The Hero: Love Story of a Spy

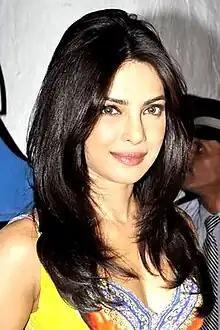
Miss World 2000 Priyanka Chopra made her Bollywood debut with the film, winning the Stardust Award for Best Supporting Actress for her performance

"The Hero: Love Story of a Spy" garnered mixed to positive reviews from critics. Deepa Gumaste of "Rediff.com" praised the film, calling it a "comicbook spy movie", comparing it to "Die Another Day" (2002) and "" (2000), and wrote, "At last an original "desi" spy who combines the guile and charm of James Bond and the raw appeal of Rambo!" She said the cinematography is a "treat for the eyes with exquisite footage of the picturesque landscapes" and wrote, "For once in a Hindi film, foreign locations have actually been put to good use." Lawrence Van Gelder of "New York Times" was appreciative of the film, noting its "multiple pleasures" and writing, "Stretching from the snow-capped peaks of Kashmir to the ski slopes of Canada, mingling gunplay, spectacular explosions and chases with songs, dances and romance, this colorful Indian spy adventure constitutes the cinematic equivalent of the delightful and inconsequential escapism of a 700-page summer beach novel."